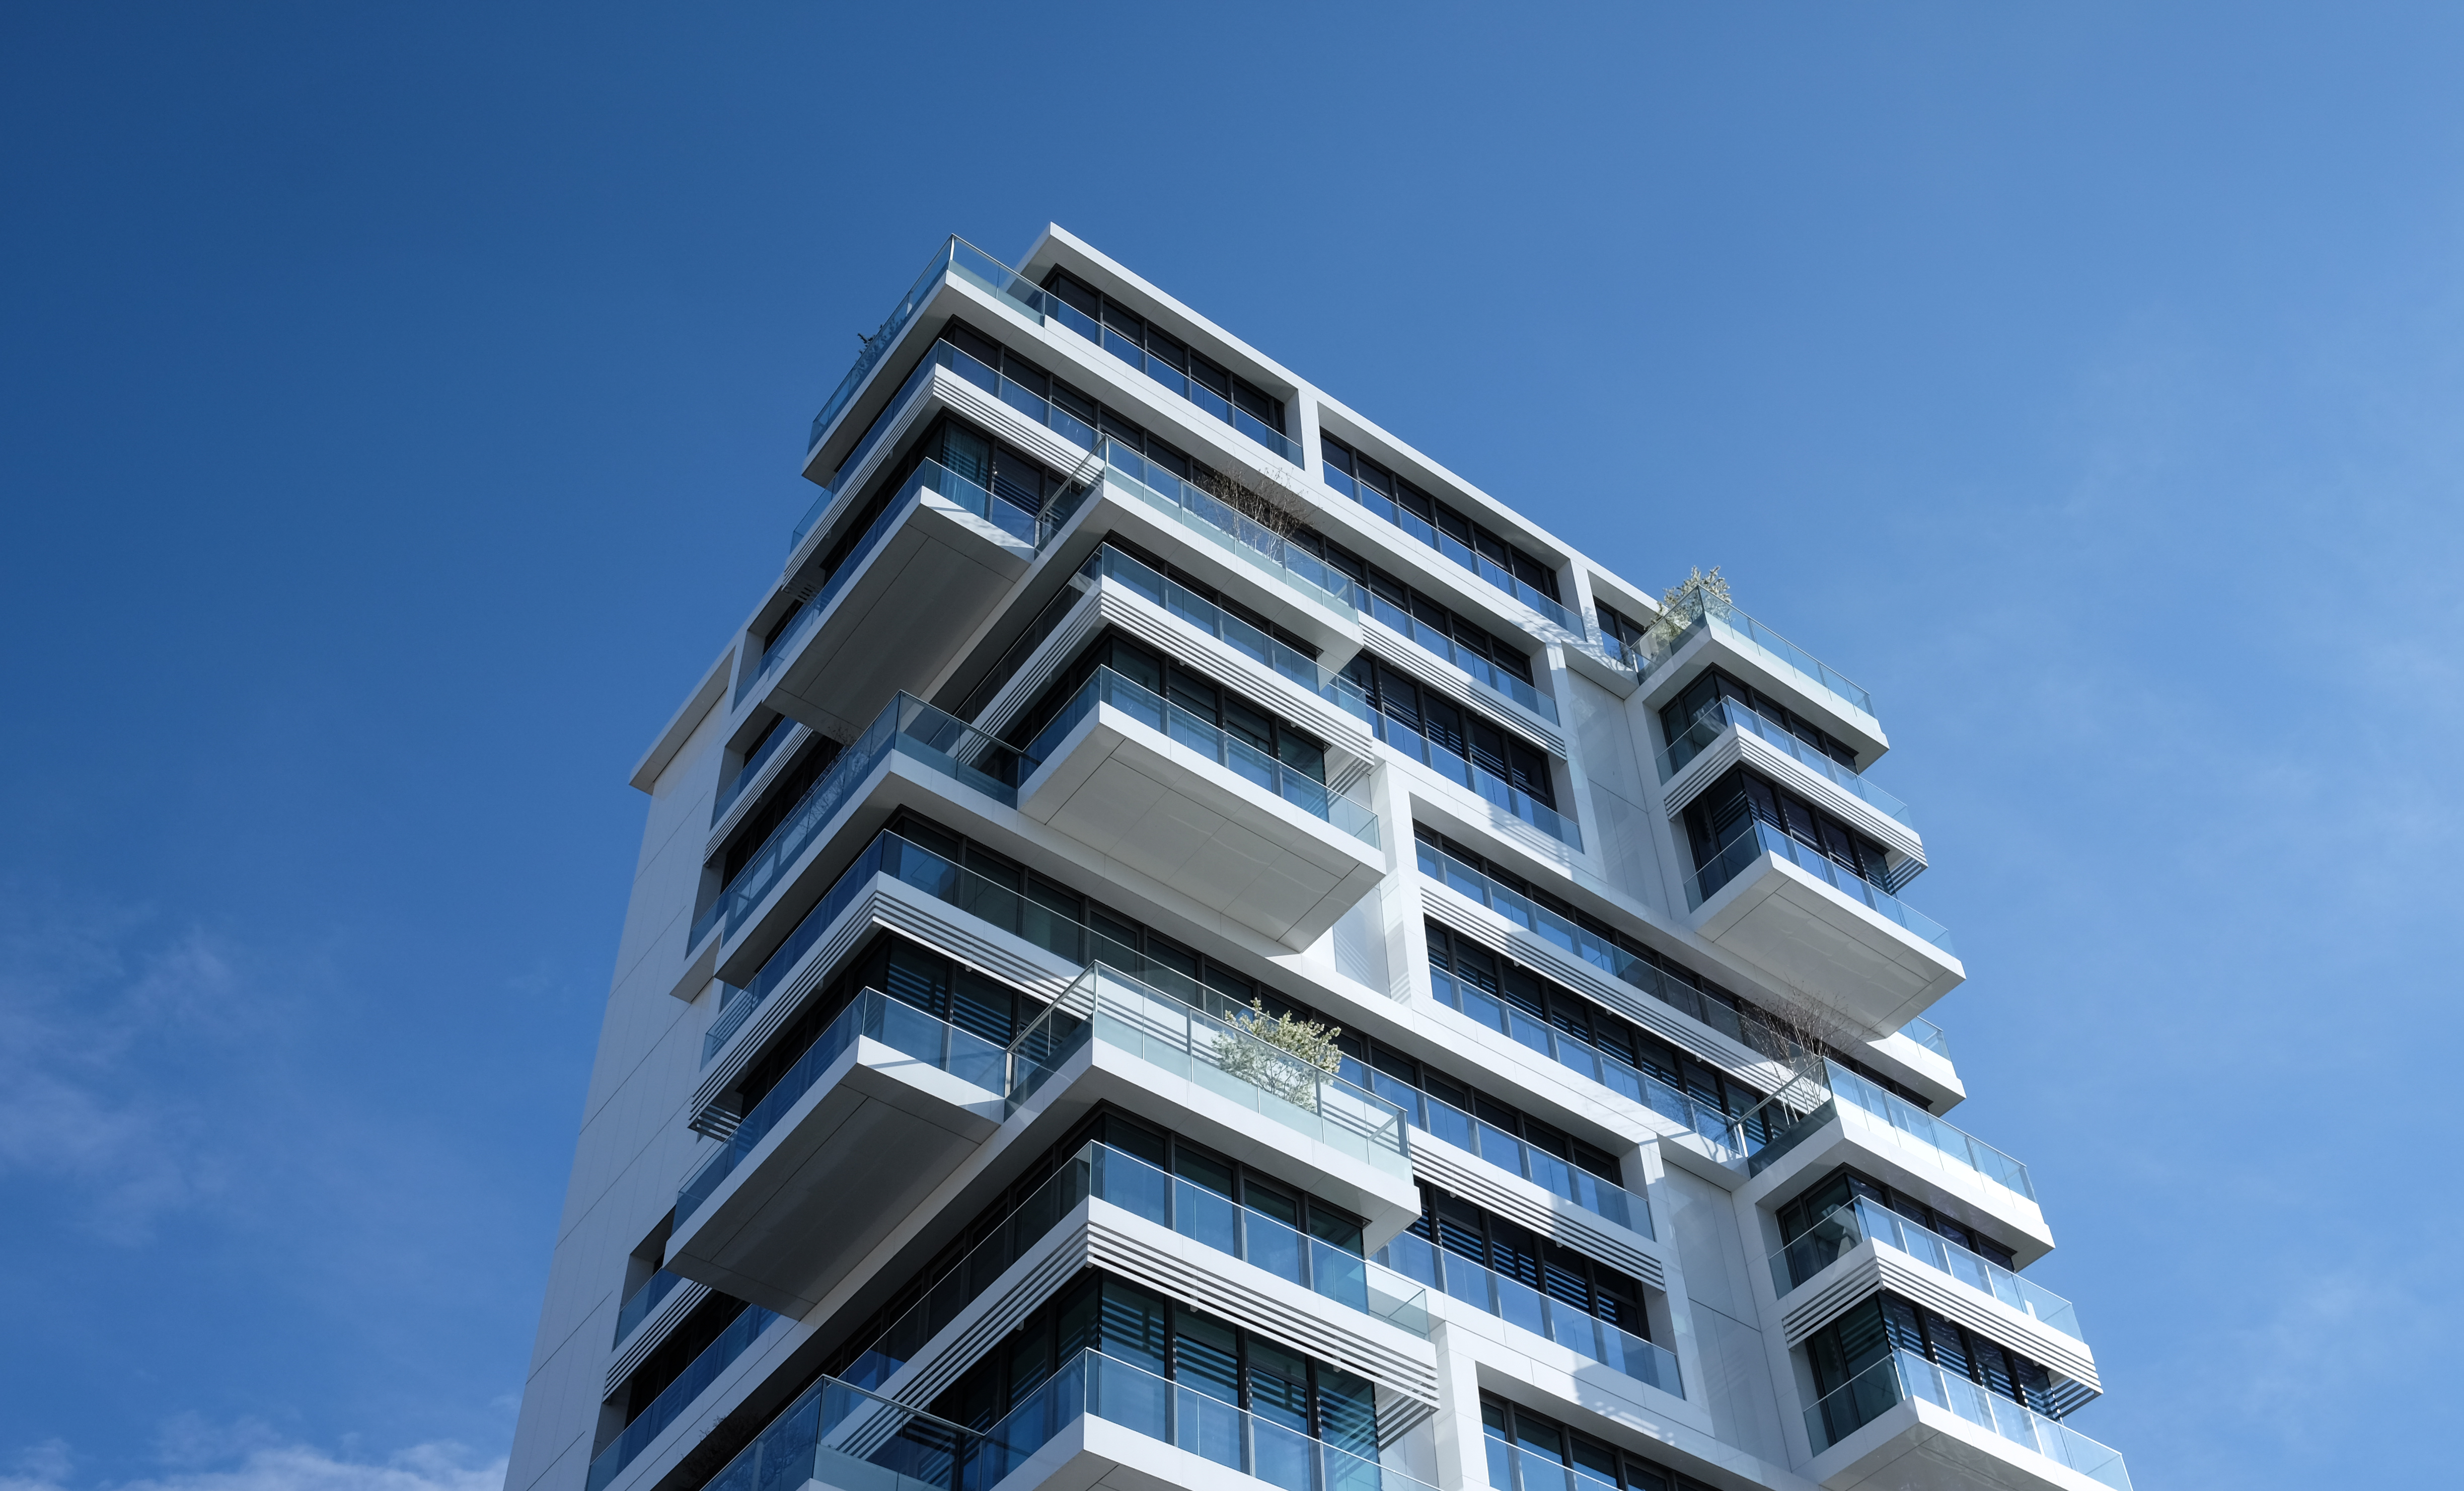
architecture, sky, building, skyscraper, line, tower, landmark, facade, blue, tower block, blue sky, homes, balconies, appartments, condominium, real estate, residential area, brutalist architecture, appartment building